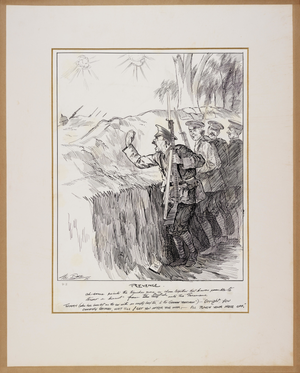
Volume 9, No. 42, Vengeance - À certains moments, les tranchées étaient si proches les unes des autres qu'il était possible aux soldats britanniques de jeter un biscuit sur les soldats allemands. Tommy (qui a été frappé à l'oreille avec une boîte de conserve de bœuf vide, et s'adressant au tireur d'élite allemand)
La Première Guerre mondiale, aussi appelée la Grande Guerre, est un conflit militaire impliquant dans un premier temps les puissances européennes et s'étendant ensuite à plusieurs continents, qui s'est déroulé de 1914 à 1918.